Fred Rehor

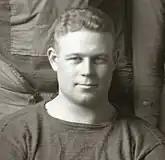
Rehor cropped from the 1916 Michigan team portrait

After graduating from Michigan, Rehor played professional football. In October 1917, he joined the Massillon Tigers. When it was announced that Rehor would join the Tigers, "The Evening Independent" in Massillon ran a feature story on Rehor, billing him as the "Newest Tiger Giant." The article noted:"Rehor, who graduated from Michigan last spring, tips the beam at 255 pounds. He stands nearly six feet tall and was one of the big men on the Michigan eleven for three seasons. The Michigan giant will arrive here early Saturday morning. He comes here backed by a reputation of being one of the best linemen who played college foot ball in 1916. He should be a tower of strength to the Tiger line, especially when the big battles with Akron, Canton and Youngstown are staged."